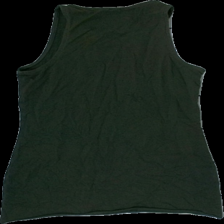
View: back
Type: Tank top
Category: Ladies
Brand: H&M
Colors: Green
Material: 100% cotton
Cut: Regular
Size: S
Season: All
Stains: Minor
Damage: askew
Price range: <50
Recommended usage: Export